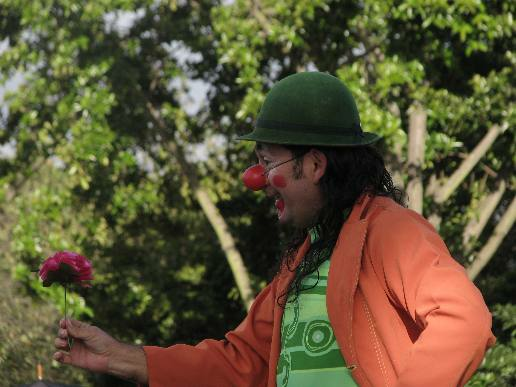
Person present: Yes